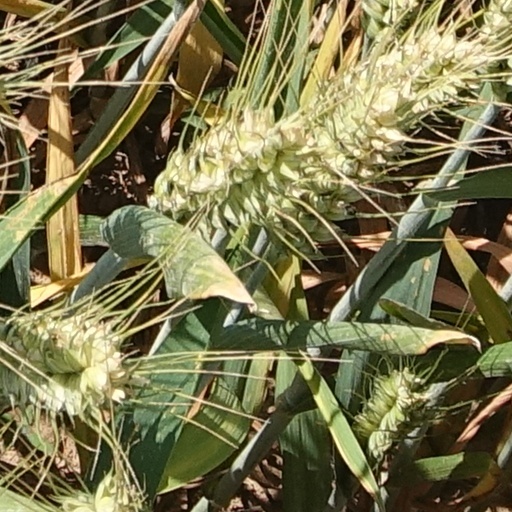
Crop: wheat